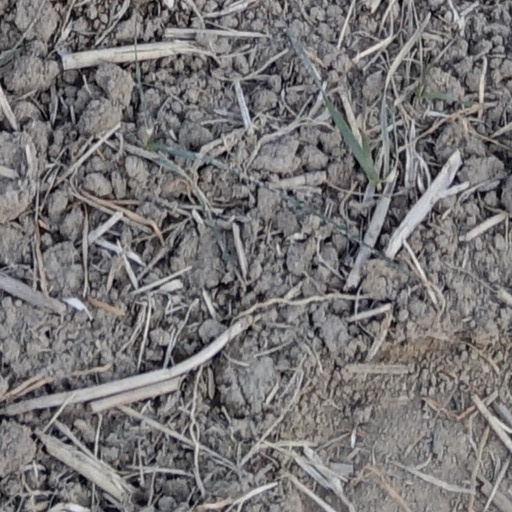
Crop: wheat